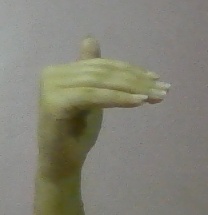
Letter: khaa